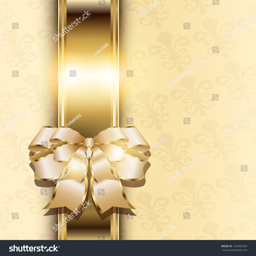
christmas background with elegant gold banner and a bow , vector .